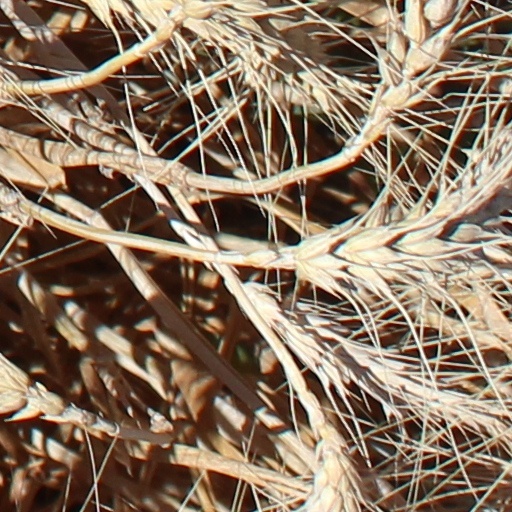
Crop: wheat